Yuvaraju (1982 film)

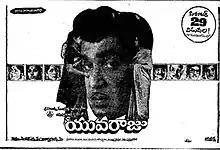
Theatrical release poster

Yuvaraju is a 1982 Telugu-language drama film, produced by Venkat Akkineni, Nagarjuna Akkineni on Annapurna Studios banner and directed by Dasari Narayana Rao. Starring Akkineni Nageswara Rao, Jayasudha, Sujatha and music composed by Chakravarthy.